Giles Udy

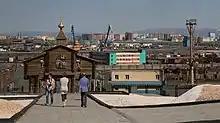
Monument to the victims of the Norilsk gulag

Giles William Udy (born February 1956) is an English writer and historian of the Soviet Gulag system. He is a member of the council of the Keston Institute and holds an MBA from the Cass Business School. He is a regular contributor to "The Times", "The Daily Telegraph", the "Daily Mail", the "i", "UnHerd" and the magazine "Standpoint".